Đàn đáy

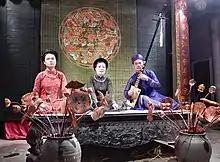
Đàn đáy used in Ca trù.

It is used primarily in Northern Vietnam, and is one of the accompanying instruments used in "ca trù".